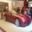
Label: automobile